Friedrich Martens

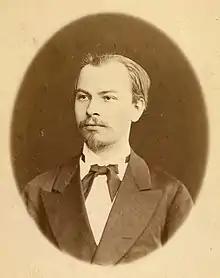
Martens

Friedrich Fromhold Martens, or Friedrich Fromhold von Martens, was a diplomat and jurist in service of the Russian Empire who made important contributions to the science of international law. He represented Russia at the Hague Peace Conferences (during which he drafted the Martens Clause) and helped to settle the first cases of international arbitration, notably the dispute between France and the United Kingdom over Newfoundland. As a scholar, he is probably best remembered today for having edited 15 volumes of Russian international treaties (1874–1909).